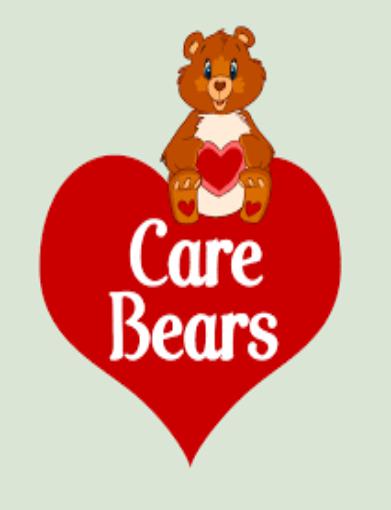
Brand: Care Bears
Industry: Clothes